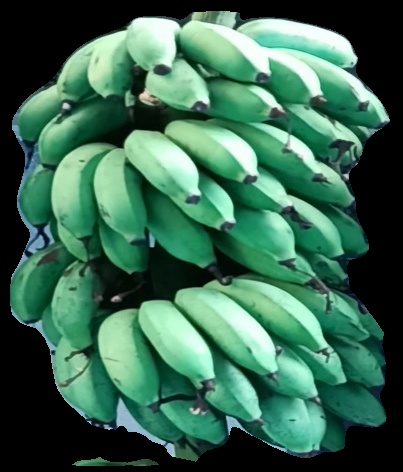
Variety: rasbale
Grade: grade2